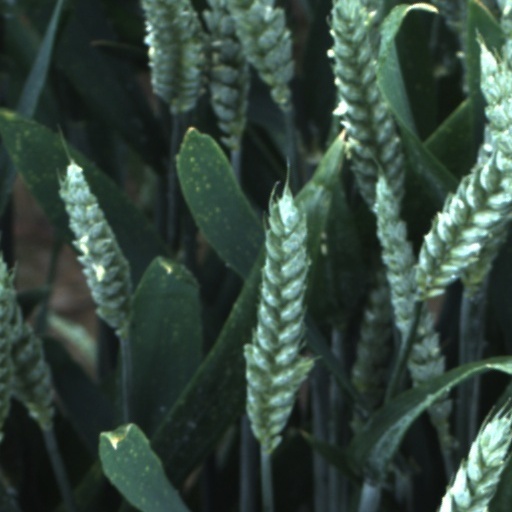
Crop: wheat